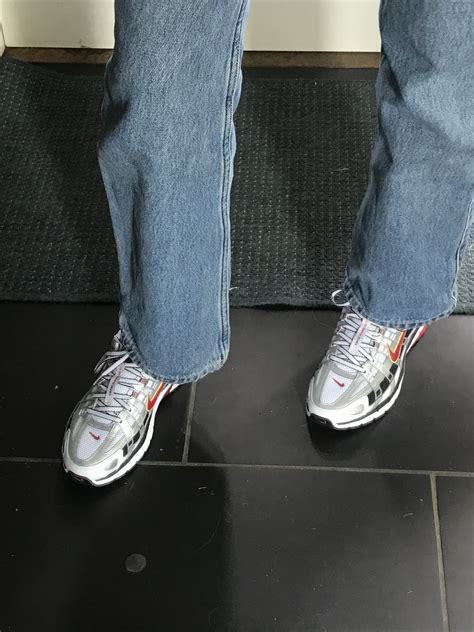
Brand: Nike
Model: P 6000